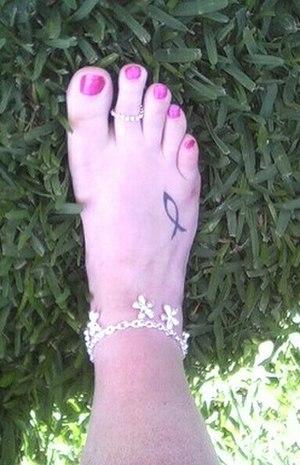
Un bracelet de cheville, souvent nommé chaîne de cheville, est un bracelet porté à la cheville. Cet article de joaillerie est originaire d'Inde et traditionnellement porté par la gent féminine. En Inde, les bracelets de cheville ornent en général des pieds nus et complètent la parure du pied constituée par les bagues d'orteil. Aujourd'hui, s'ils sont portés par les jeunes des deux sexes dans les pays occidentaux, ils n'en demeurent pas moins l'apanage des femmes en Asie et en Afrique. Le bracelet de cheville dans sa forme la plus traditionnelle est en or ou en argent, mais il existe aujourd'hui des bracelets constitués d'autres matériaux - les formes et les matières dépendent exclusivement de la créativité du joaillier. Si la large majorité des bracelets de cheville possèdent un fermoir permettant le retrait du bijou, il existe également des bracelets de cheville permanents, fermés au moyen d'une soudure. Avec les bagues d'orteil et les boucles d'oreille, le bracelet de cheville fait partie des rares bijoux conçus pour être portés par paire.